Robert E. Lee Jr.

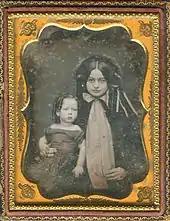
Robert E. Lee Jr. and his mother, Mary (c. 1845)

"He frightened the family near the end of the war by disappearing for nearly a month after his horse was wounded on the retreat from Petersburg. By the time he had found another, the Federals were between him and his father's army. He turned south and was in the room in Greensboro, North Carolina, when Jefferson Davis got confirmation that the elder Lee had surrendered at Appomattox."